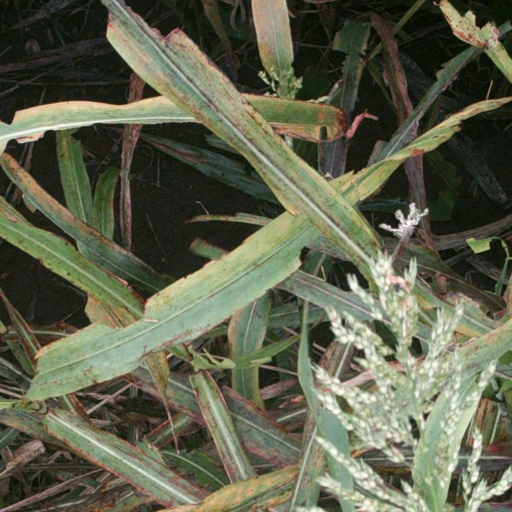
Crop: sorghum